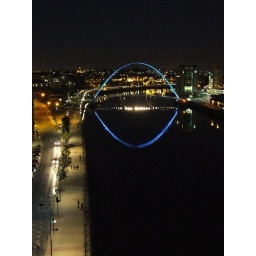
bridge in blue